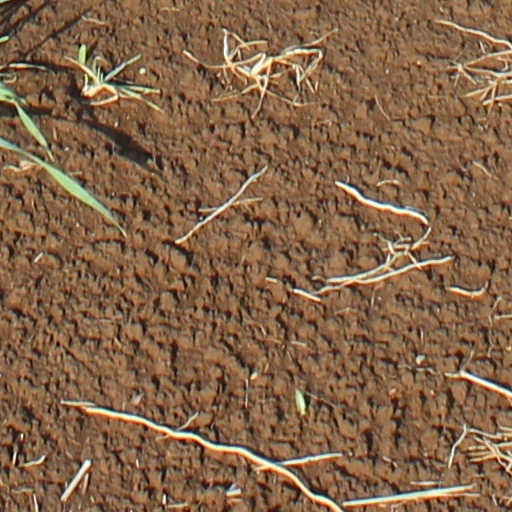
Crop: wheat